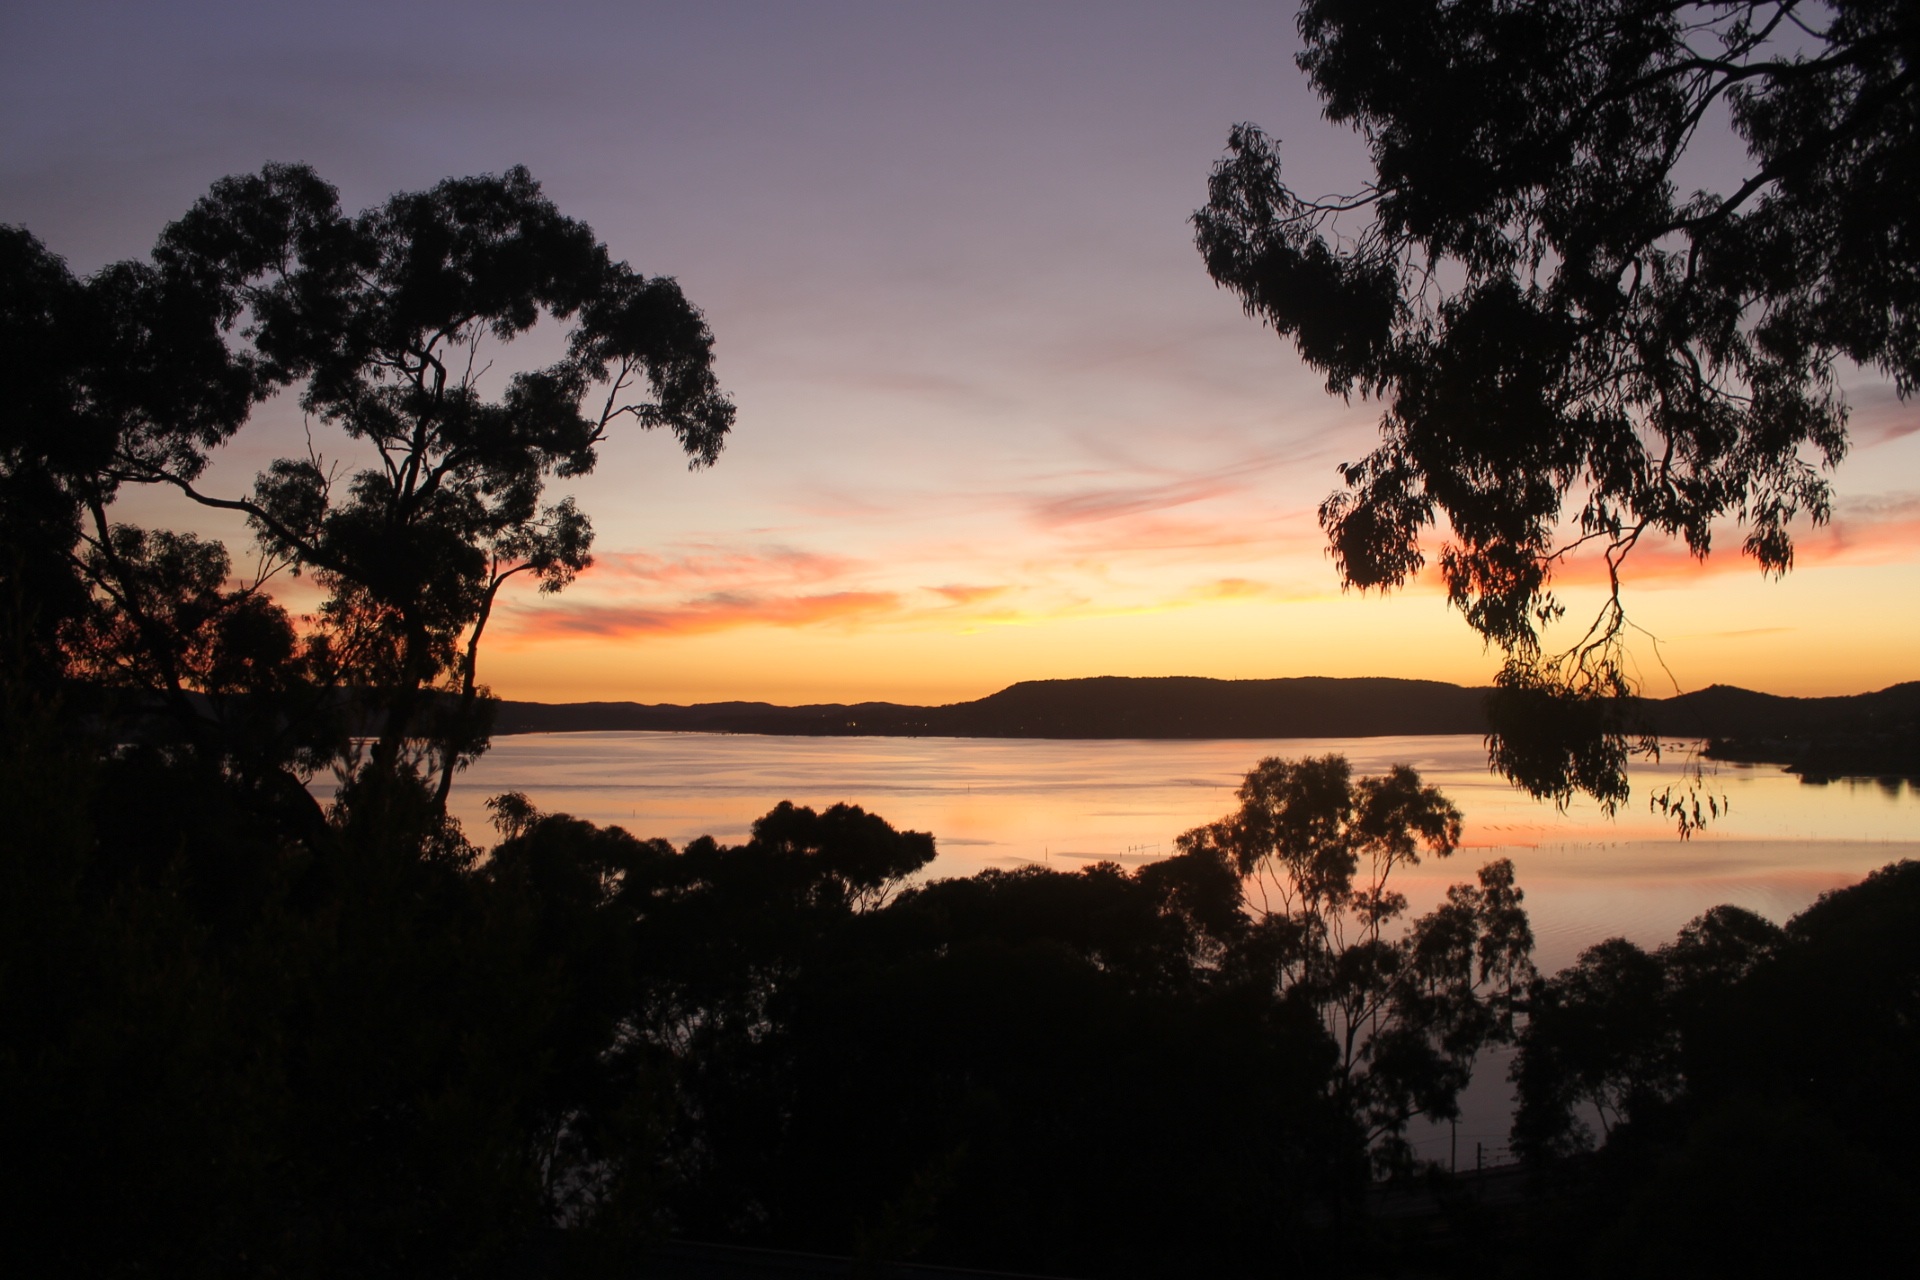
landscape, sea, tree, water, nature, horizon, silhouette, cloud, sky, sunrise, sunset, sunlight, morning, dawn, coastline, dusk, evening, orange, reflection, yellow, trees, afterglow, atmospheric phenomenon